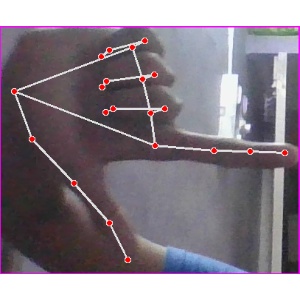
अक्षर: ख